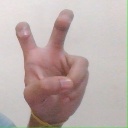
अक्षर: ई